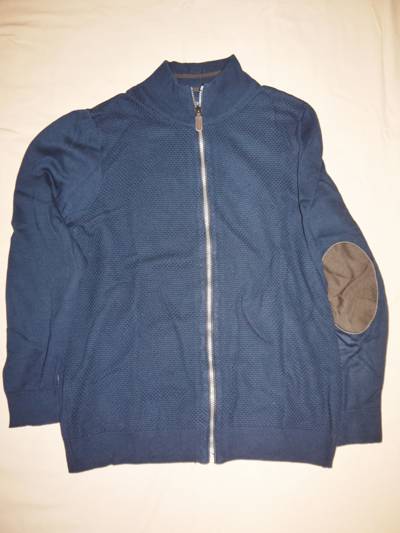
Waste category: clothes